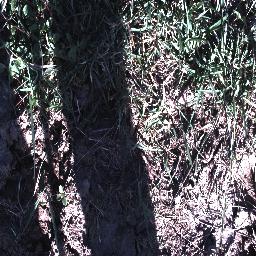
Label: negative